Sky position (RA, Dec in degrees): 187.796, 15.691
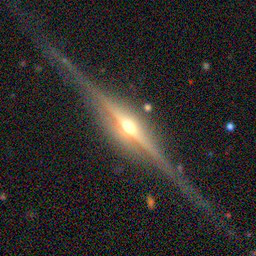
Galaxy morphology: Edge-on Galaxies with Bulge